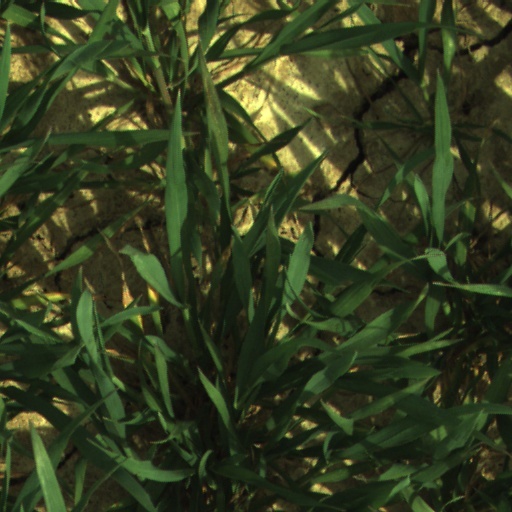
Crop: wheat